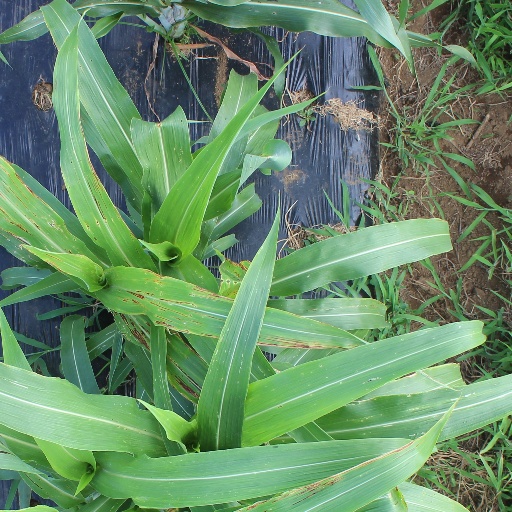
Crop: sorghum